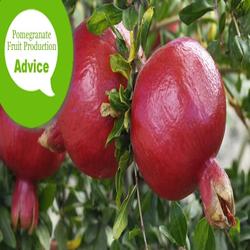
Label: Pomegranate